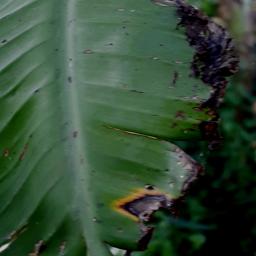
Label: POTASSIUM DEFICIENCY